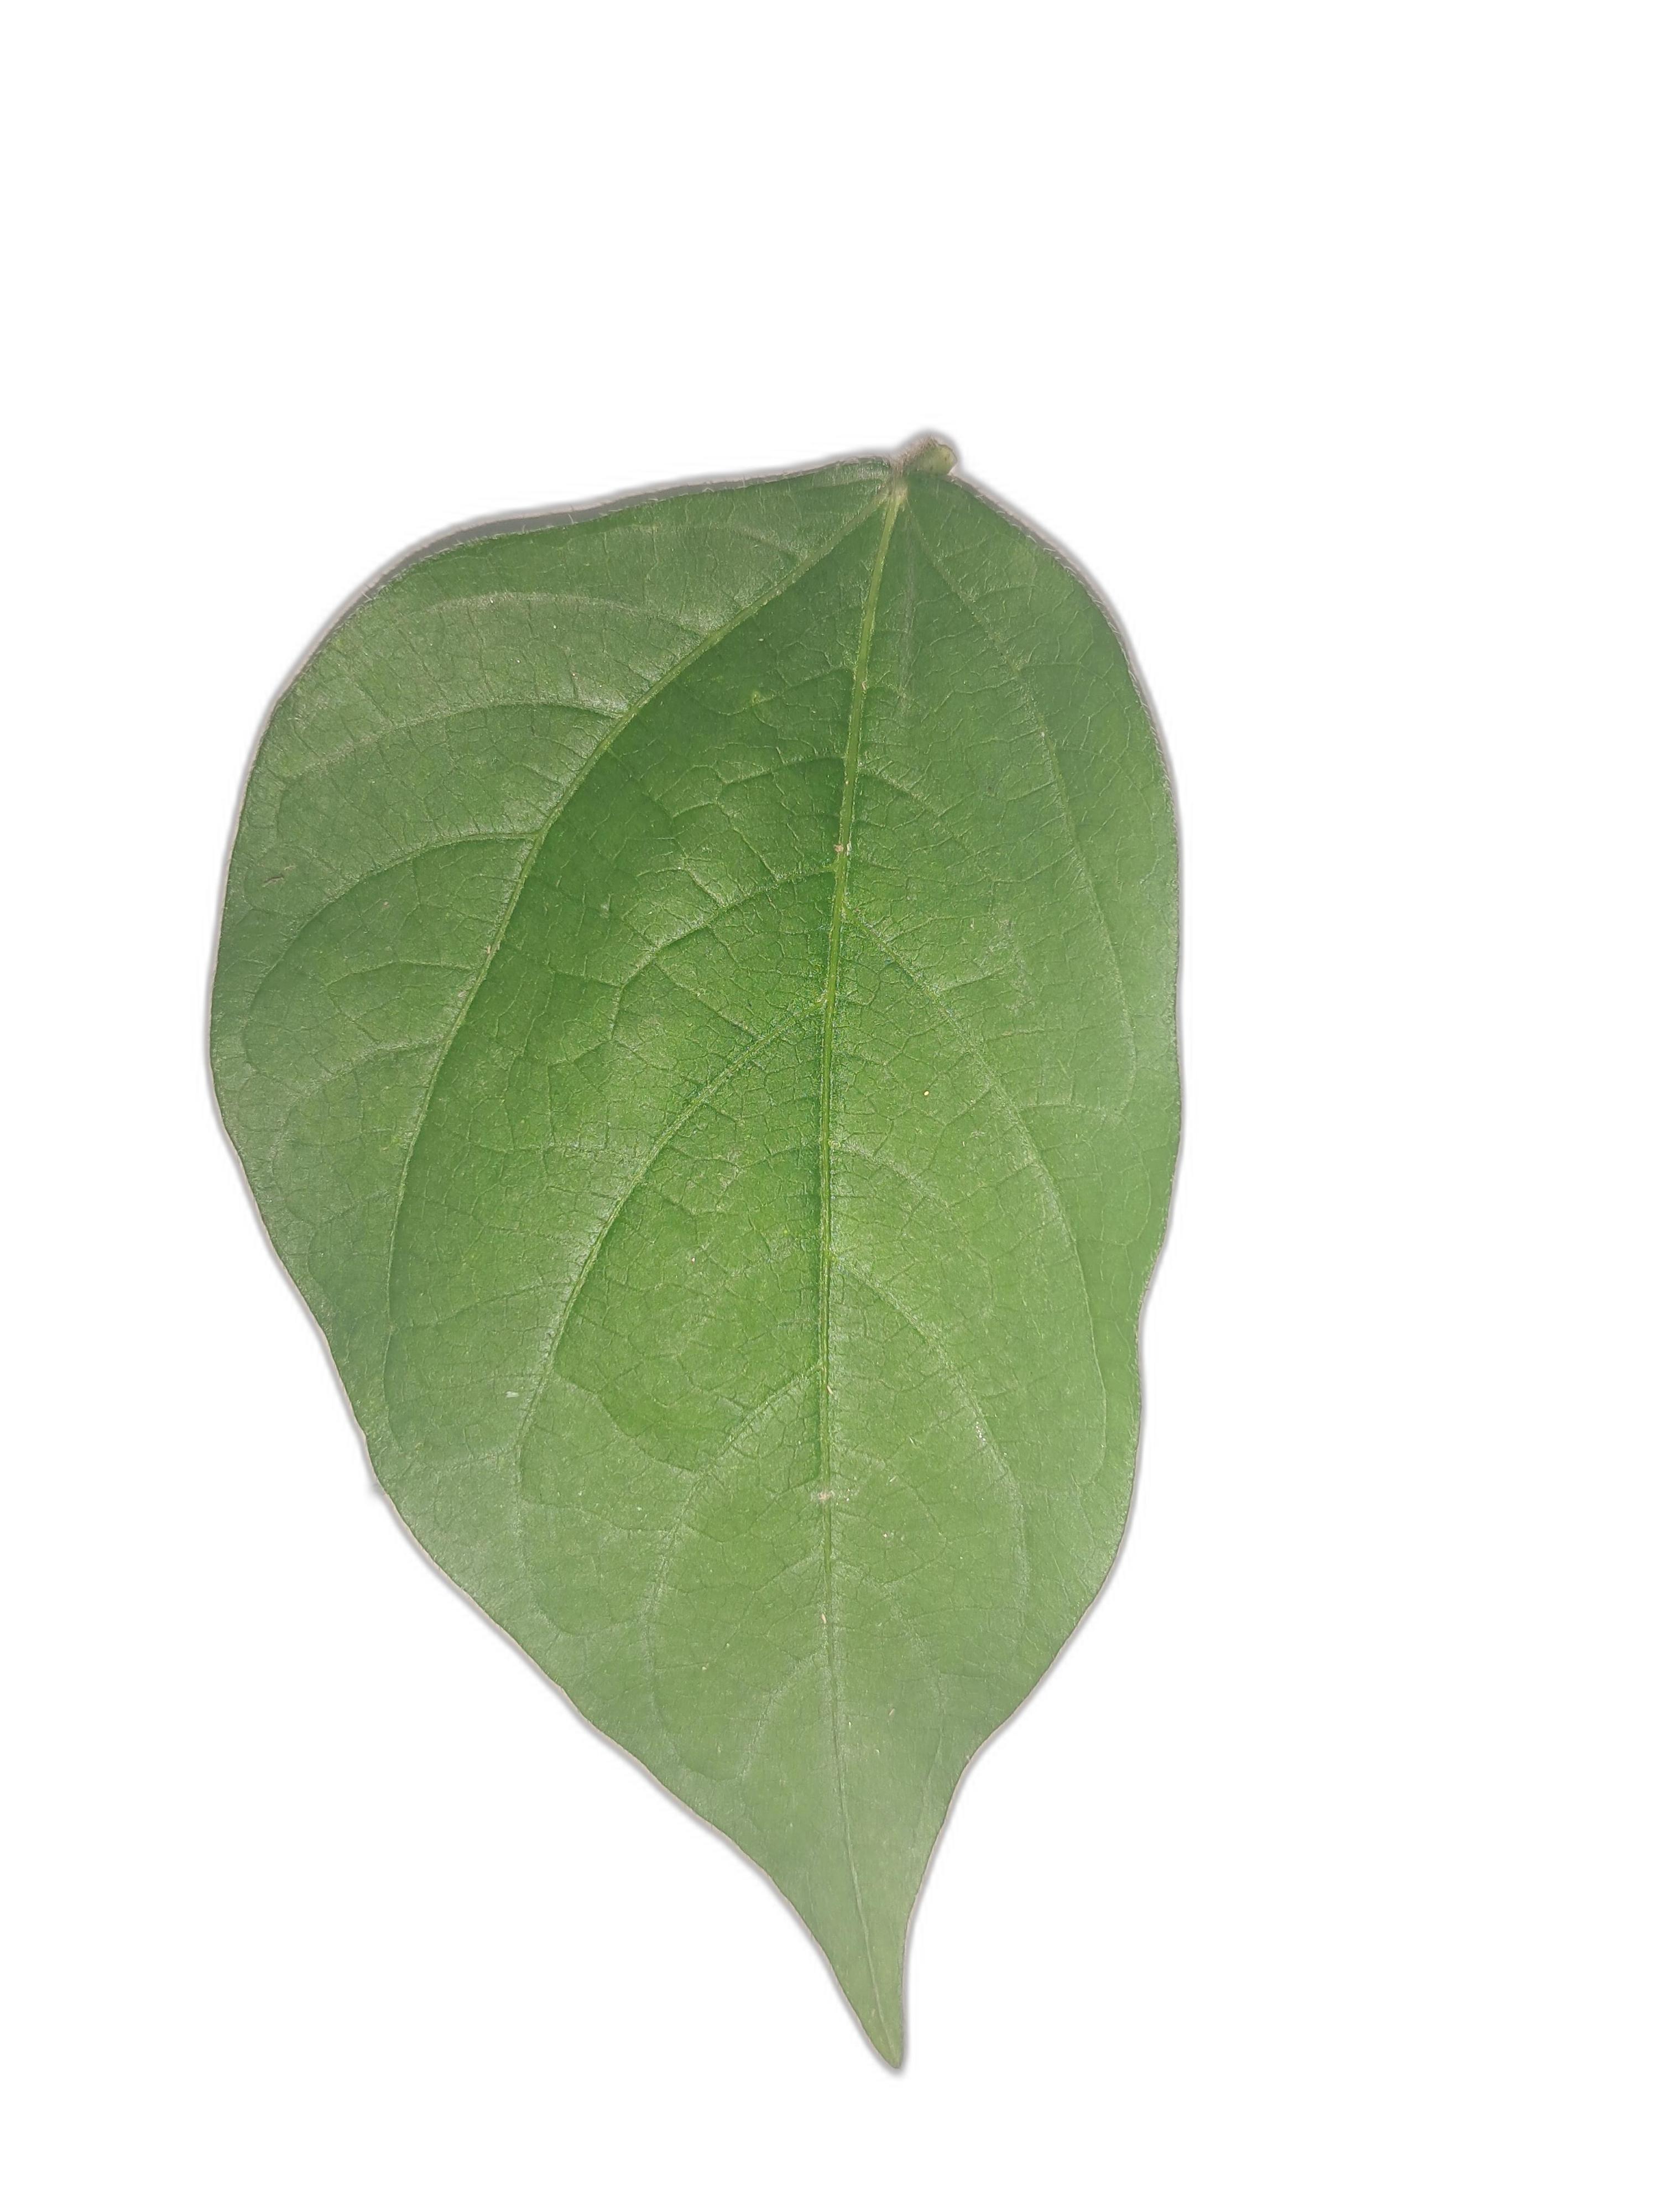
Label: Healthy